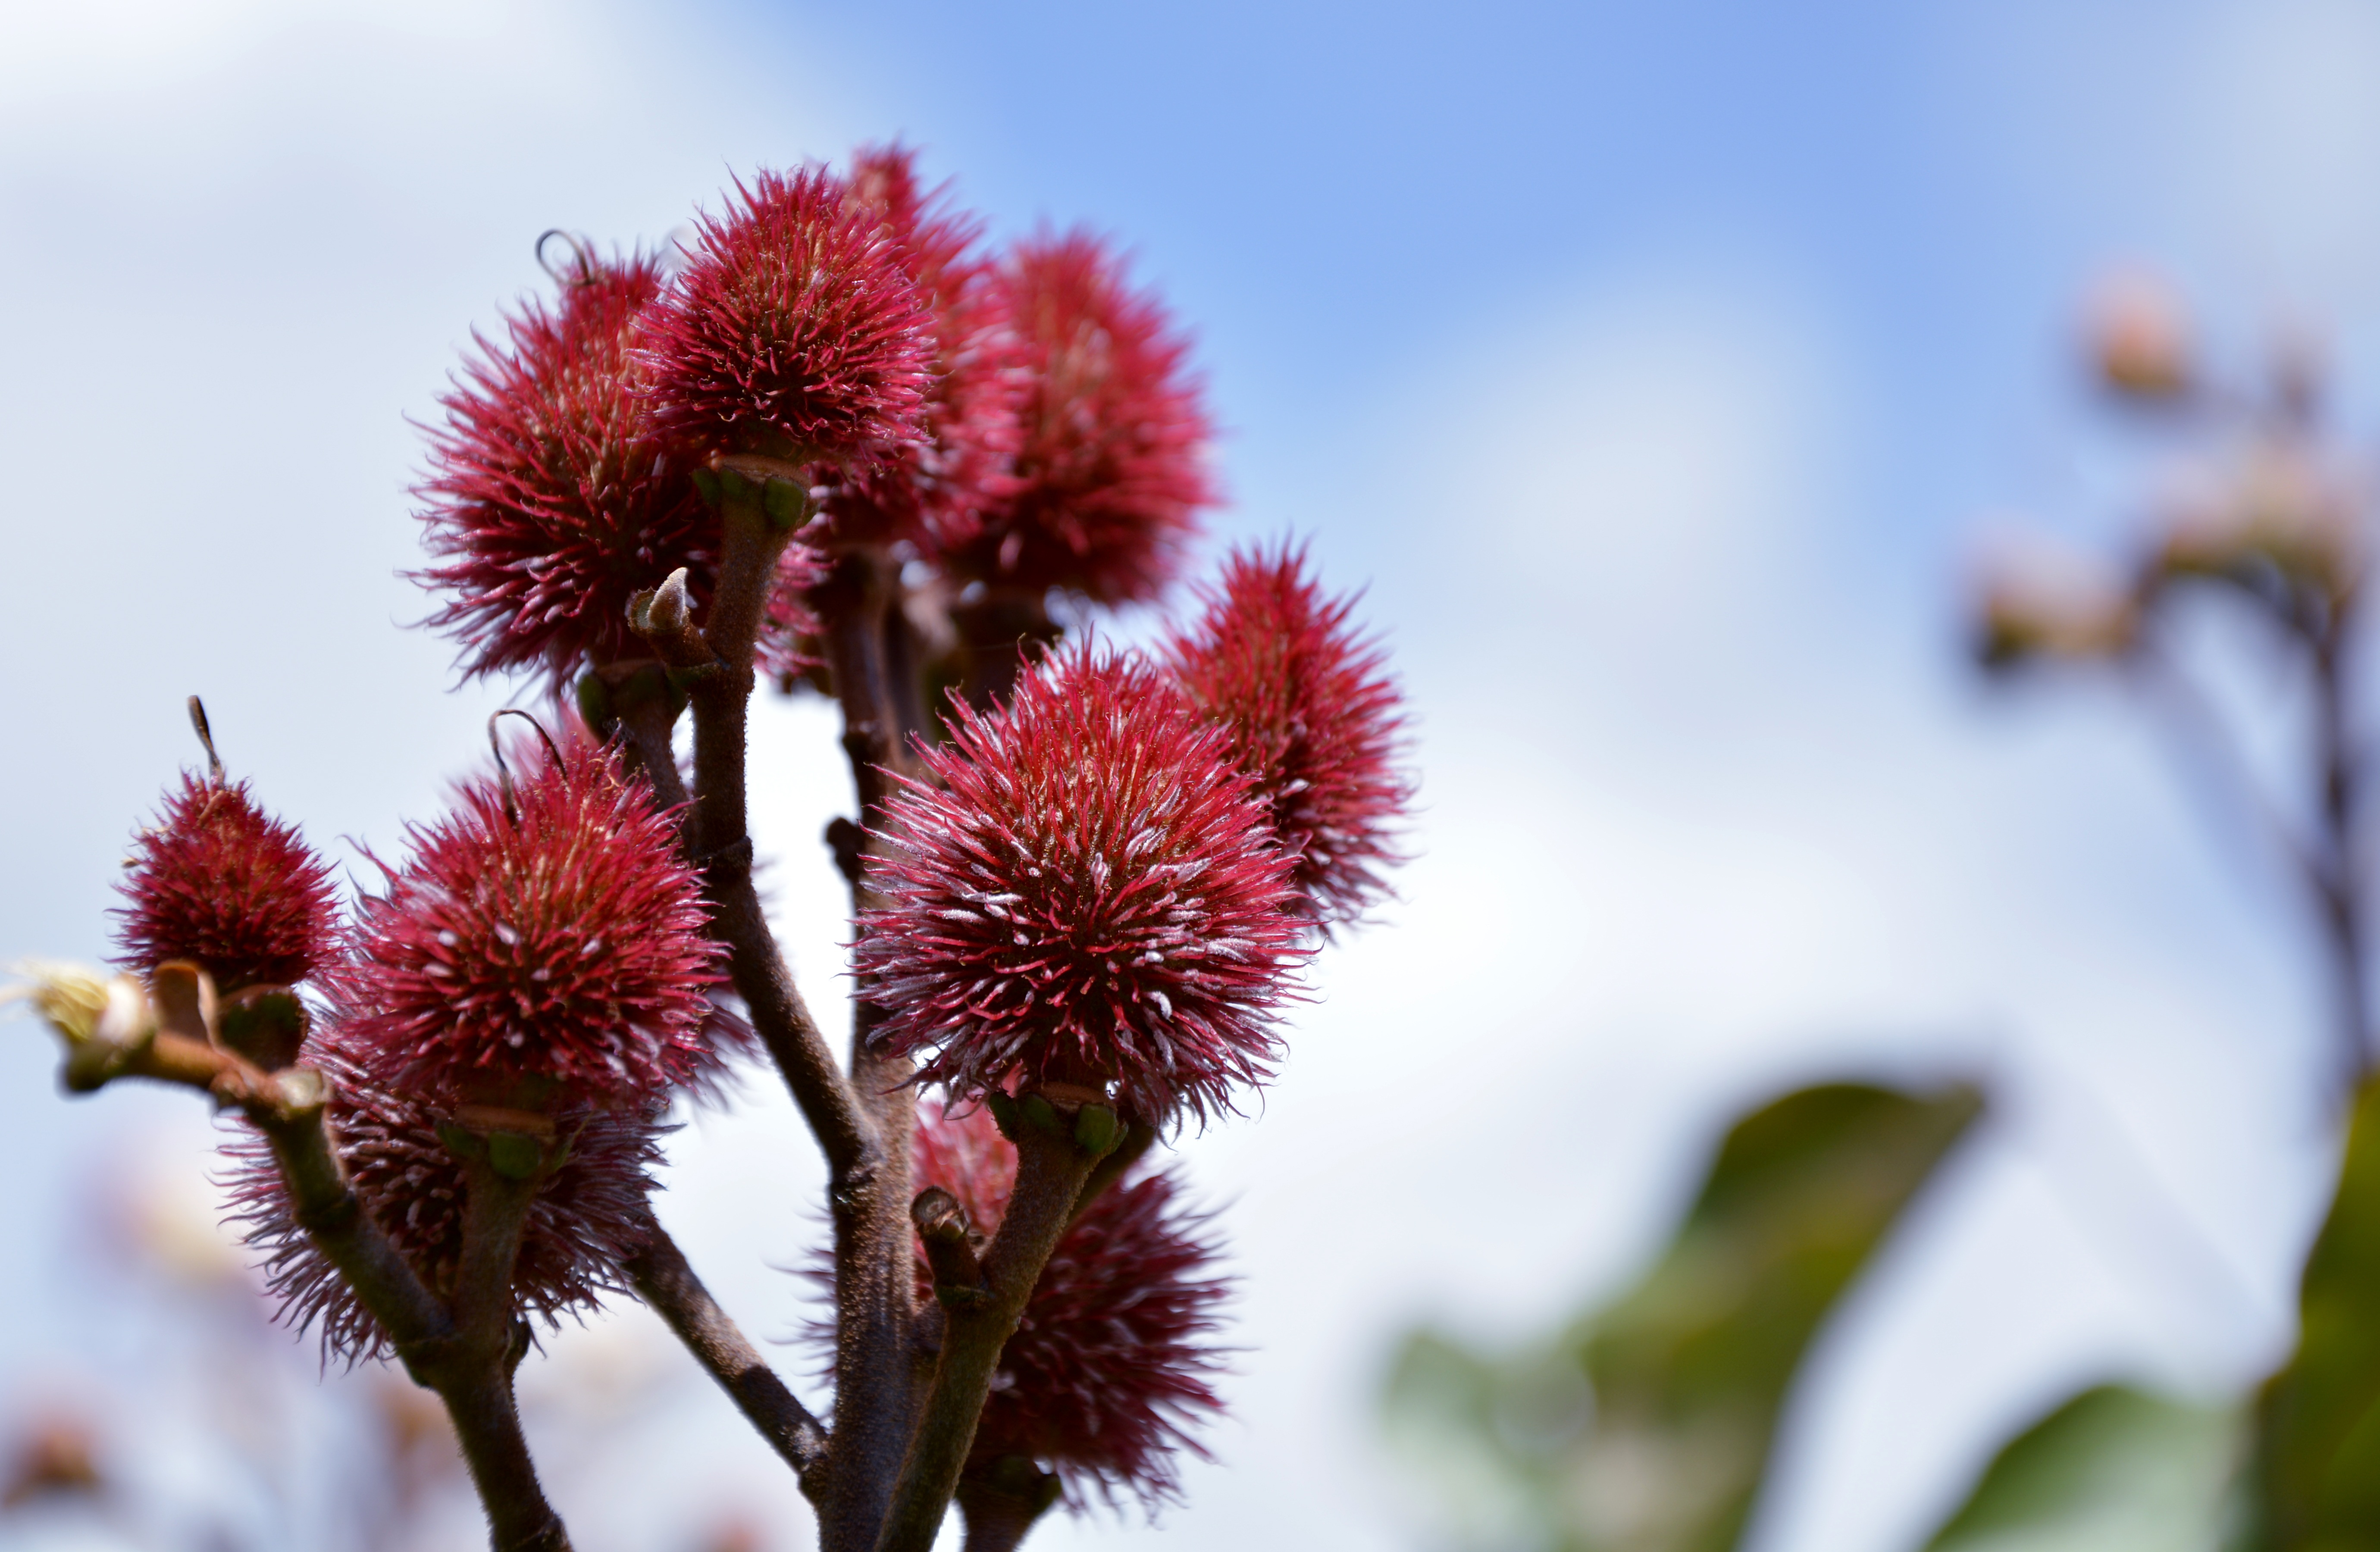
nature, blossom, plant, field, photography, leaf, flower, petal, autumn, botany, flora, wildflower, flowers, close up, seasoning, leaves, vegetation, thistle, macro photography, flowering plant, daisy family, land plant, annatto, urucuzeiro